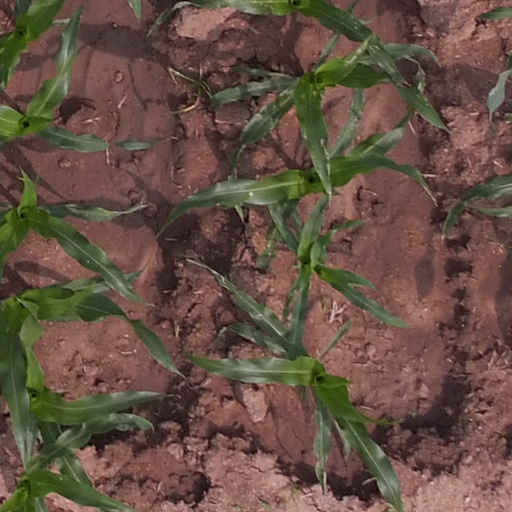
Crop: maize; corn